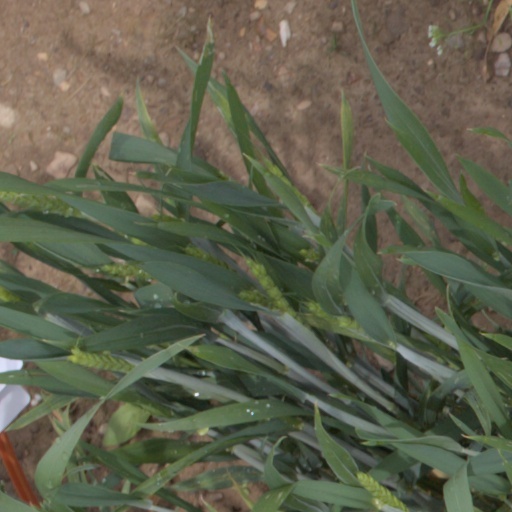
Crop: wheat